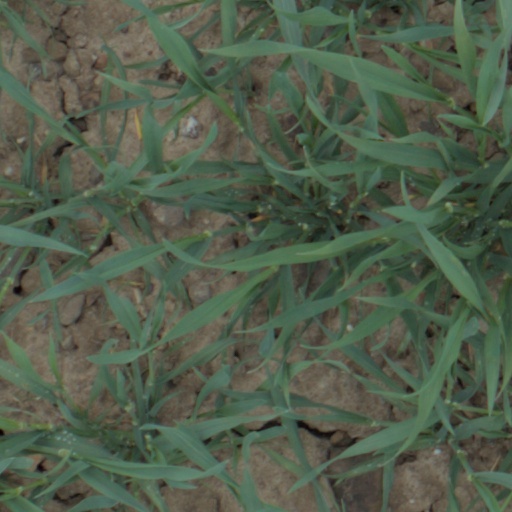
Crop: wheat